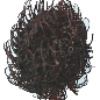
Label: Rambutan 1